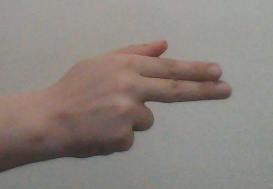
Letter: ghain